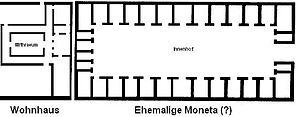
Plan schématique du niveau antique sous la Basilique San Clemente du Latran
Le mithraeum est un édifice de l’époque impériale romaine se trouvant enseveli à plusieurs mètres au-dessous de la basilique Saint-Clément-du-Latran à Rome, située entre les collines de l'Esquilin et du Cælius, dans le prolongement du Colisée et du Ludus Magnus. Découvert en 1867, et fouillé au début du XXᵉ siècle, il est accessible aux touristes depuis la basilique Saint Clément.